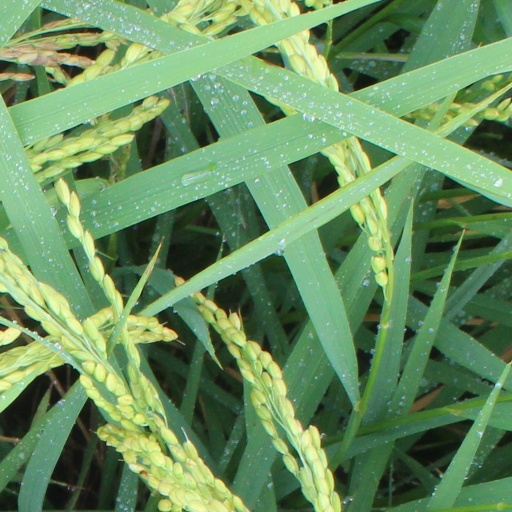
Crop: rice